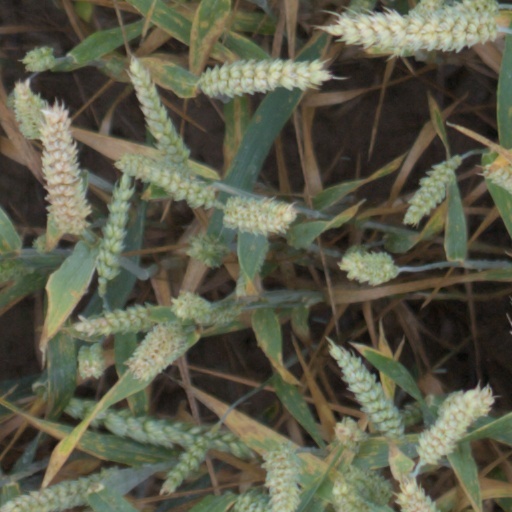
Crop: wheat